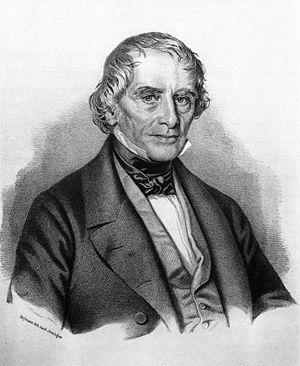
Escher Wyss est une entreprise suisse spécialisée dans la fabrication de turbines ayant son siège à Zurich.
L'Histoire de la production hydroélectrique dans le monde a débuté dans le dernier quart du XIXᵉ siècle avec les premières centrales hydroélectriques dans les Alpes et s'est accélérée au siècle suivant grâce au progrès dans les technologies de l'interconnexion électrique et de la conduite forcée. La découverte de nombreux ferro-alliages utilisables dans l'industrie et réalisables au moyen du four à arc électrique, tout comme celle de l'électrolyse, vont doper la demande pour les centrales électriques très puissantes, qui se sont multipliées dans les Alpes.
Hans Caspar Escher, également appelé Hans Caspar Escher de Felsenhof, né le 9 août 1775 à Zurich et mort le 29 août 1859 à Herrliberg, est un industriel, homme politique et architecte suisse.